Roundpole fence

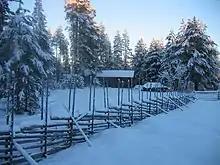
Wooden pole fence with diagonal support rods in Utajärvi, Finland.

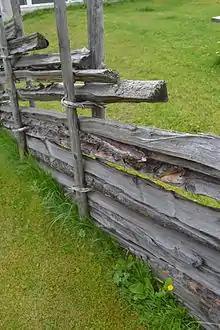
Detail of a traditional Norwegian "skigard" with slanting rails of split spruce between pairs of upright poles. Hjerleid school in Dovre.

The roundpole fence is a wooden fence typical to the countryside in Sweden, Norway, Finland and Estonia (', or '; or ""). It is normally made from unbarked and unsplit youngish trees, mostly spruce or juniper. Roundpole fences have traditionally been used as a means of fencing off animals rather than marking property boundaries.